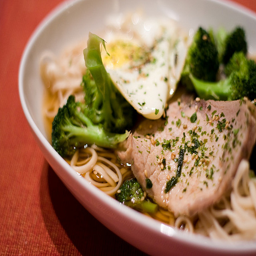
Some noodles, meat, and vegetables are in a white bowl.
A white bowl filled with meat, pasta and veggies.
A white bowl of noodles with meat and vegetables
A bowl of pasta, broccoli, egg and some type of meat.
A bowl of food contains meat and broccoli.